Cody Linley

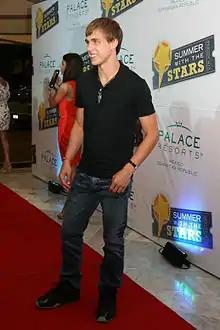
Linley in June 2011

Cody Linley is an American actor and singer. He played a recurring role as Jake Ryan in the television series "Hannah Montana", and was a contestant on the seventh season of "Dancing with the Stars", in which he was partnered with Julianne Hough and finished fourth.